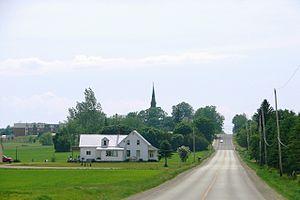
Tiny est un canton situé dans la province canadienne de l'Ontario, dans le comté de Simcoe sur la baie Géorgienne du lac Huron.